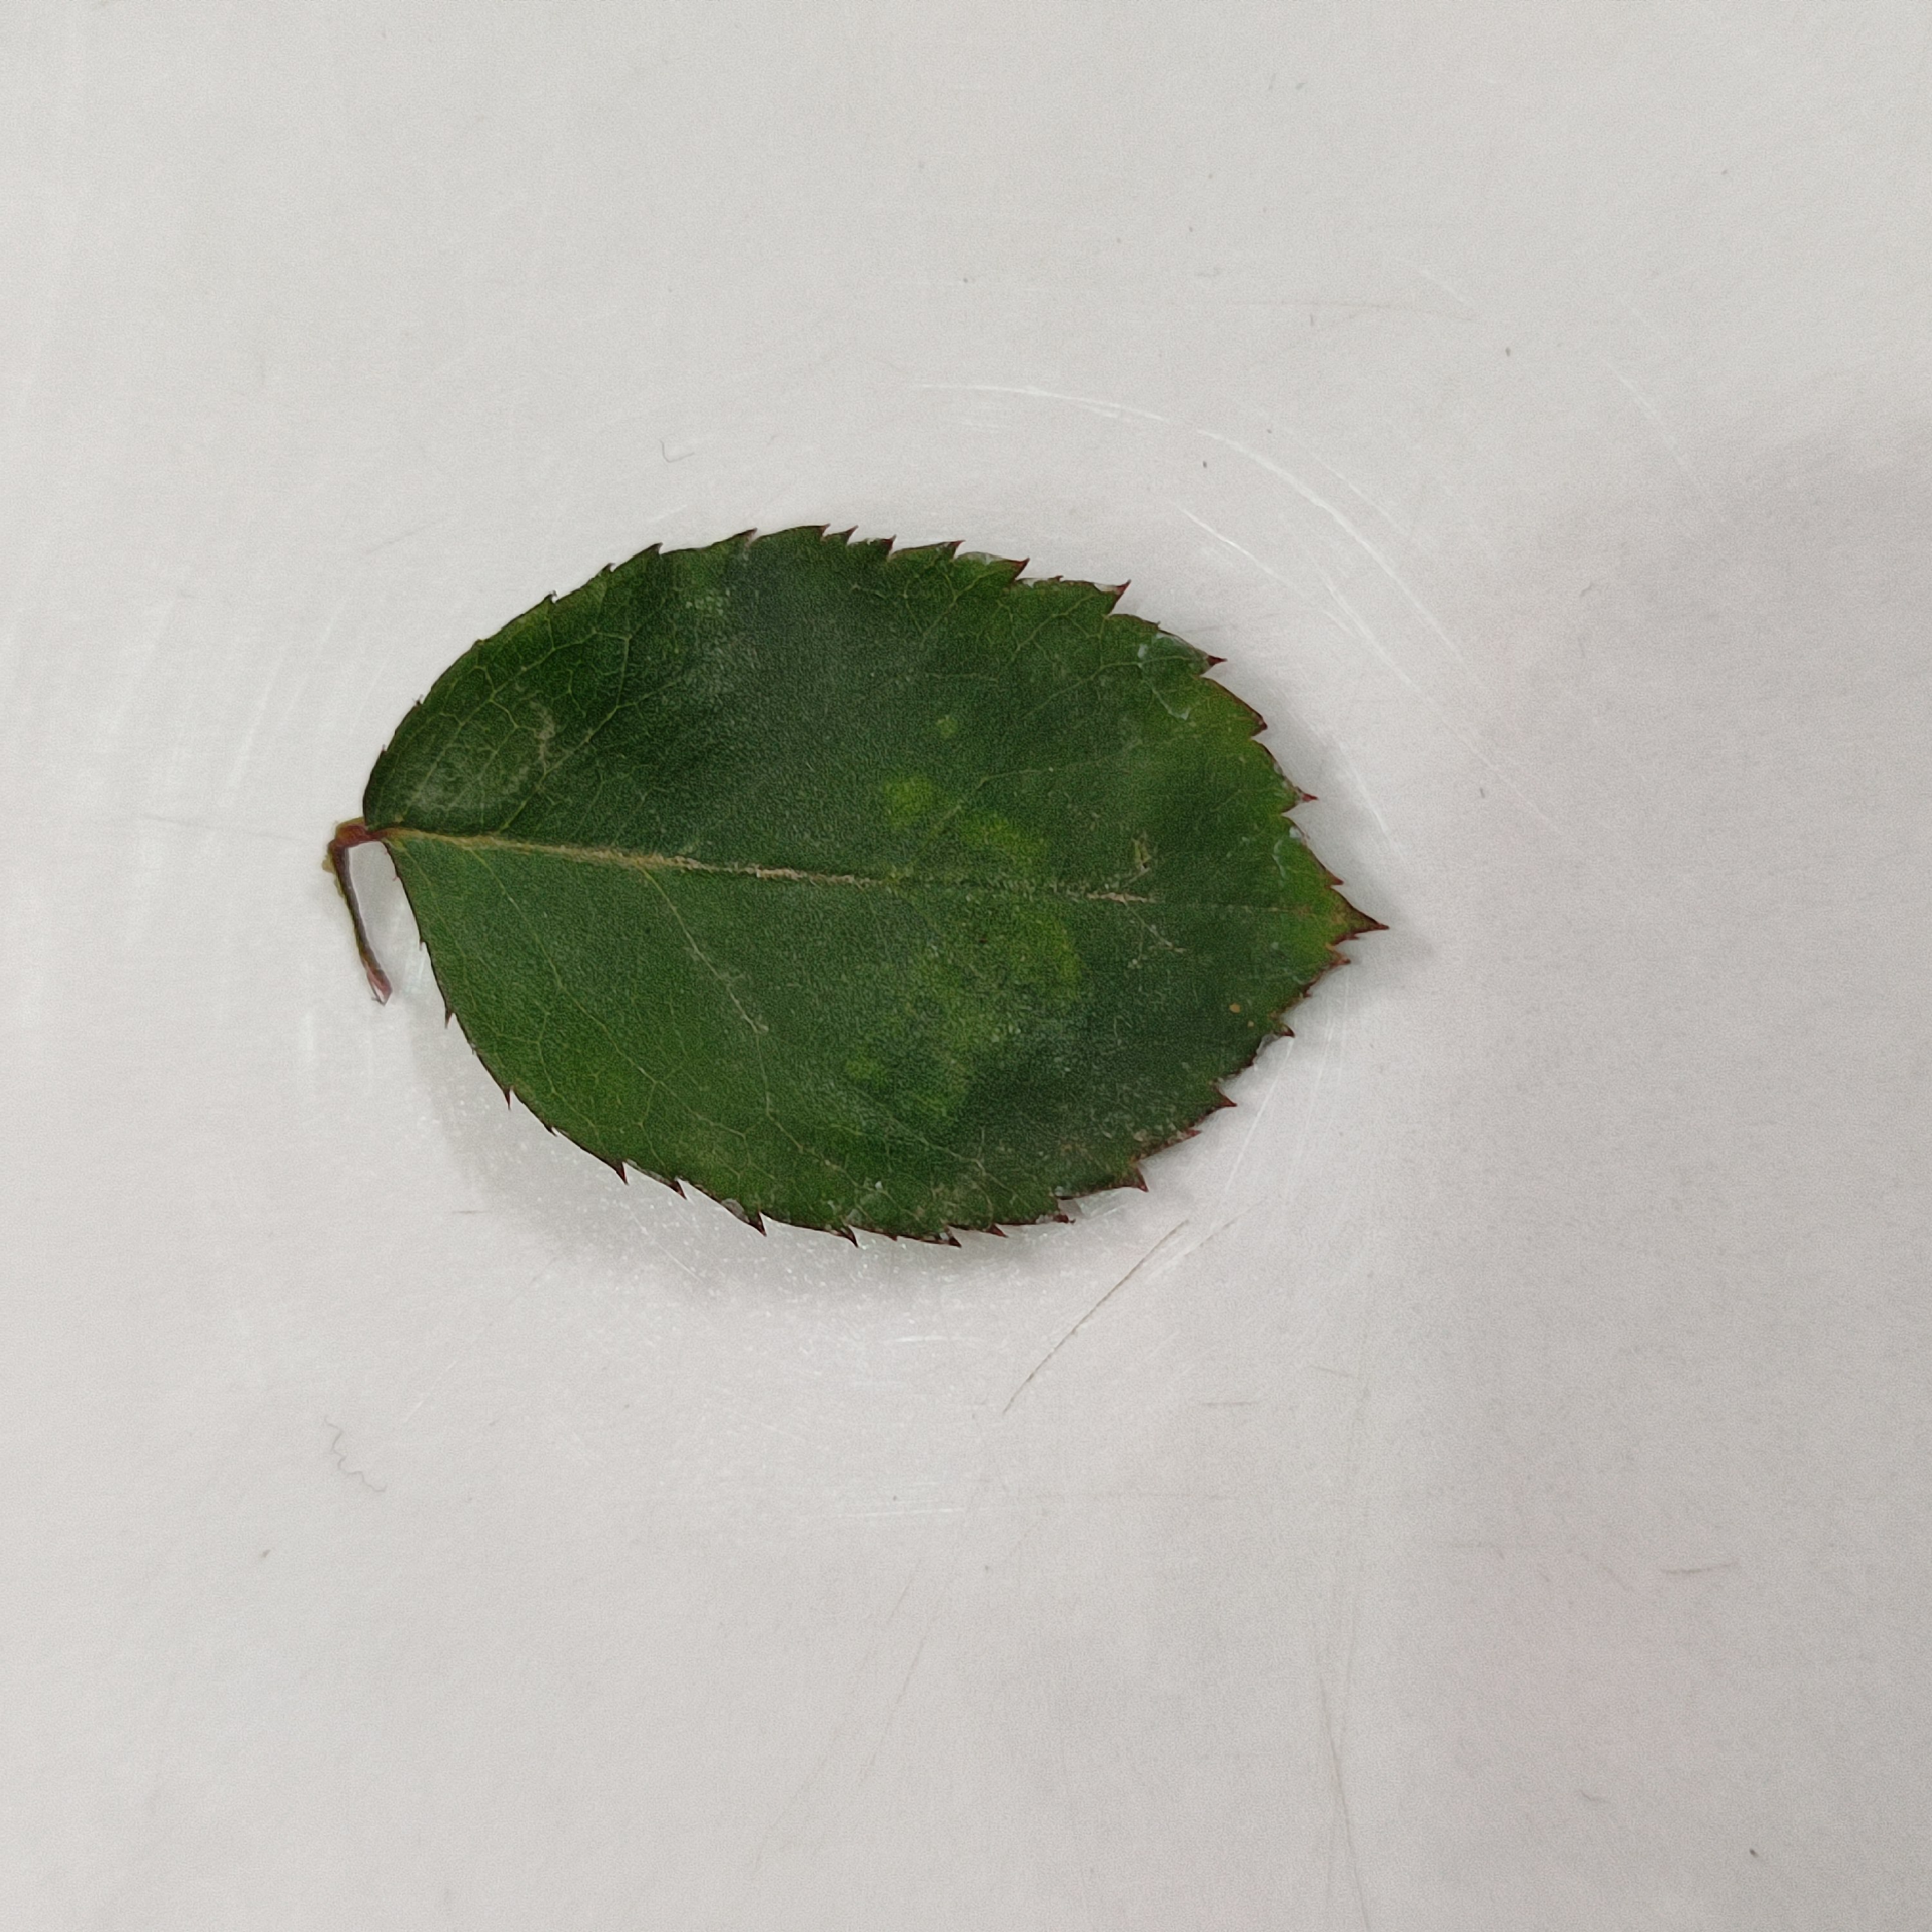
Label: Healthy Leaf